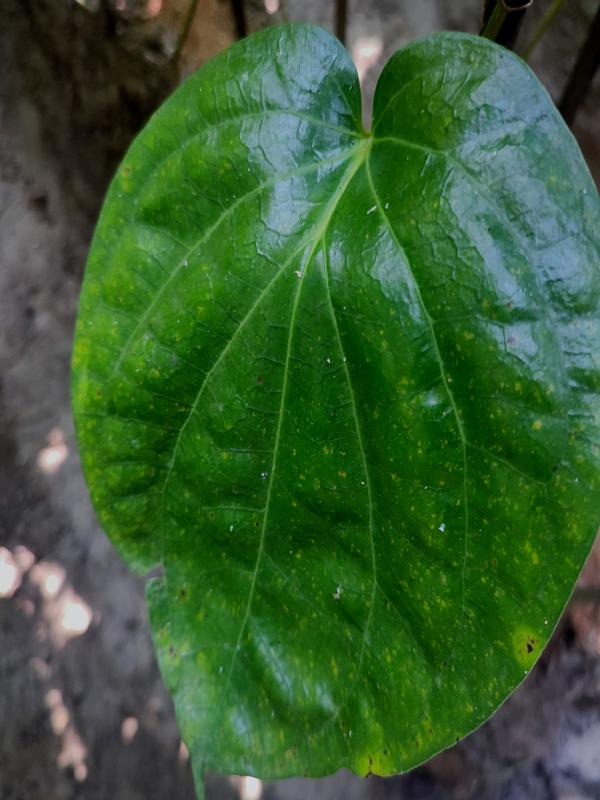
Label: Healthy_Leaf